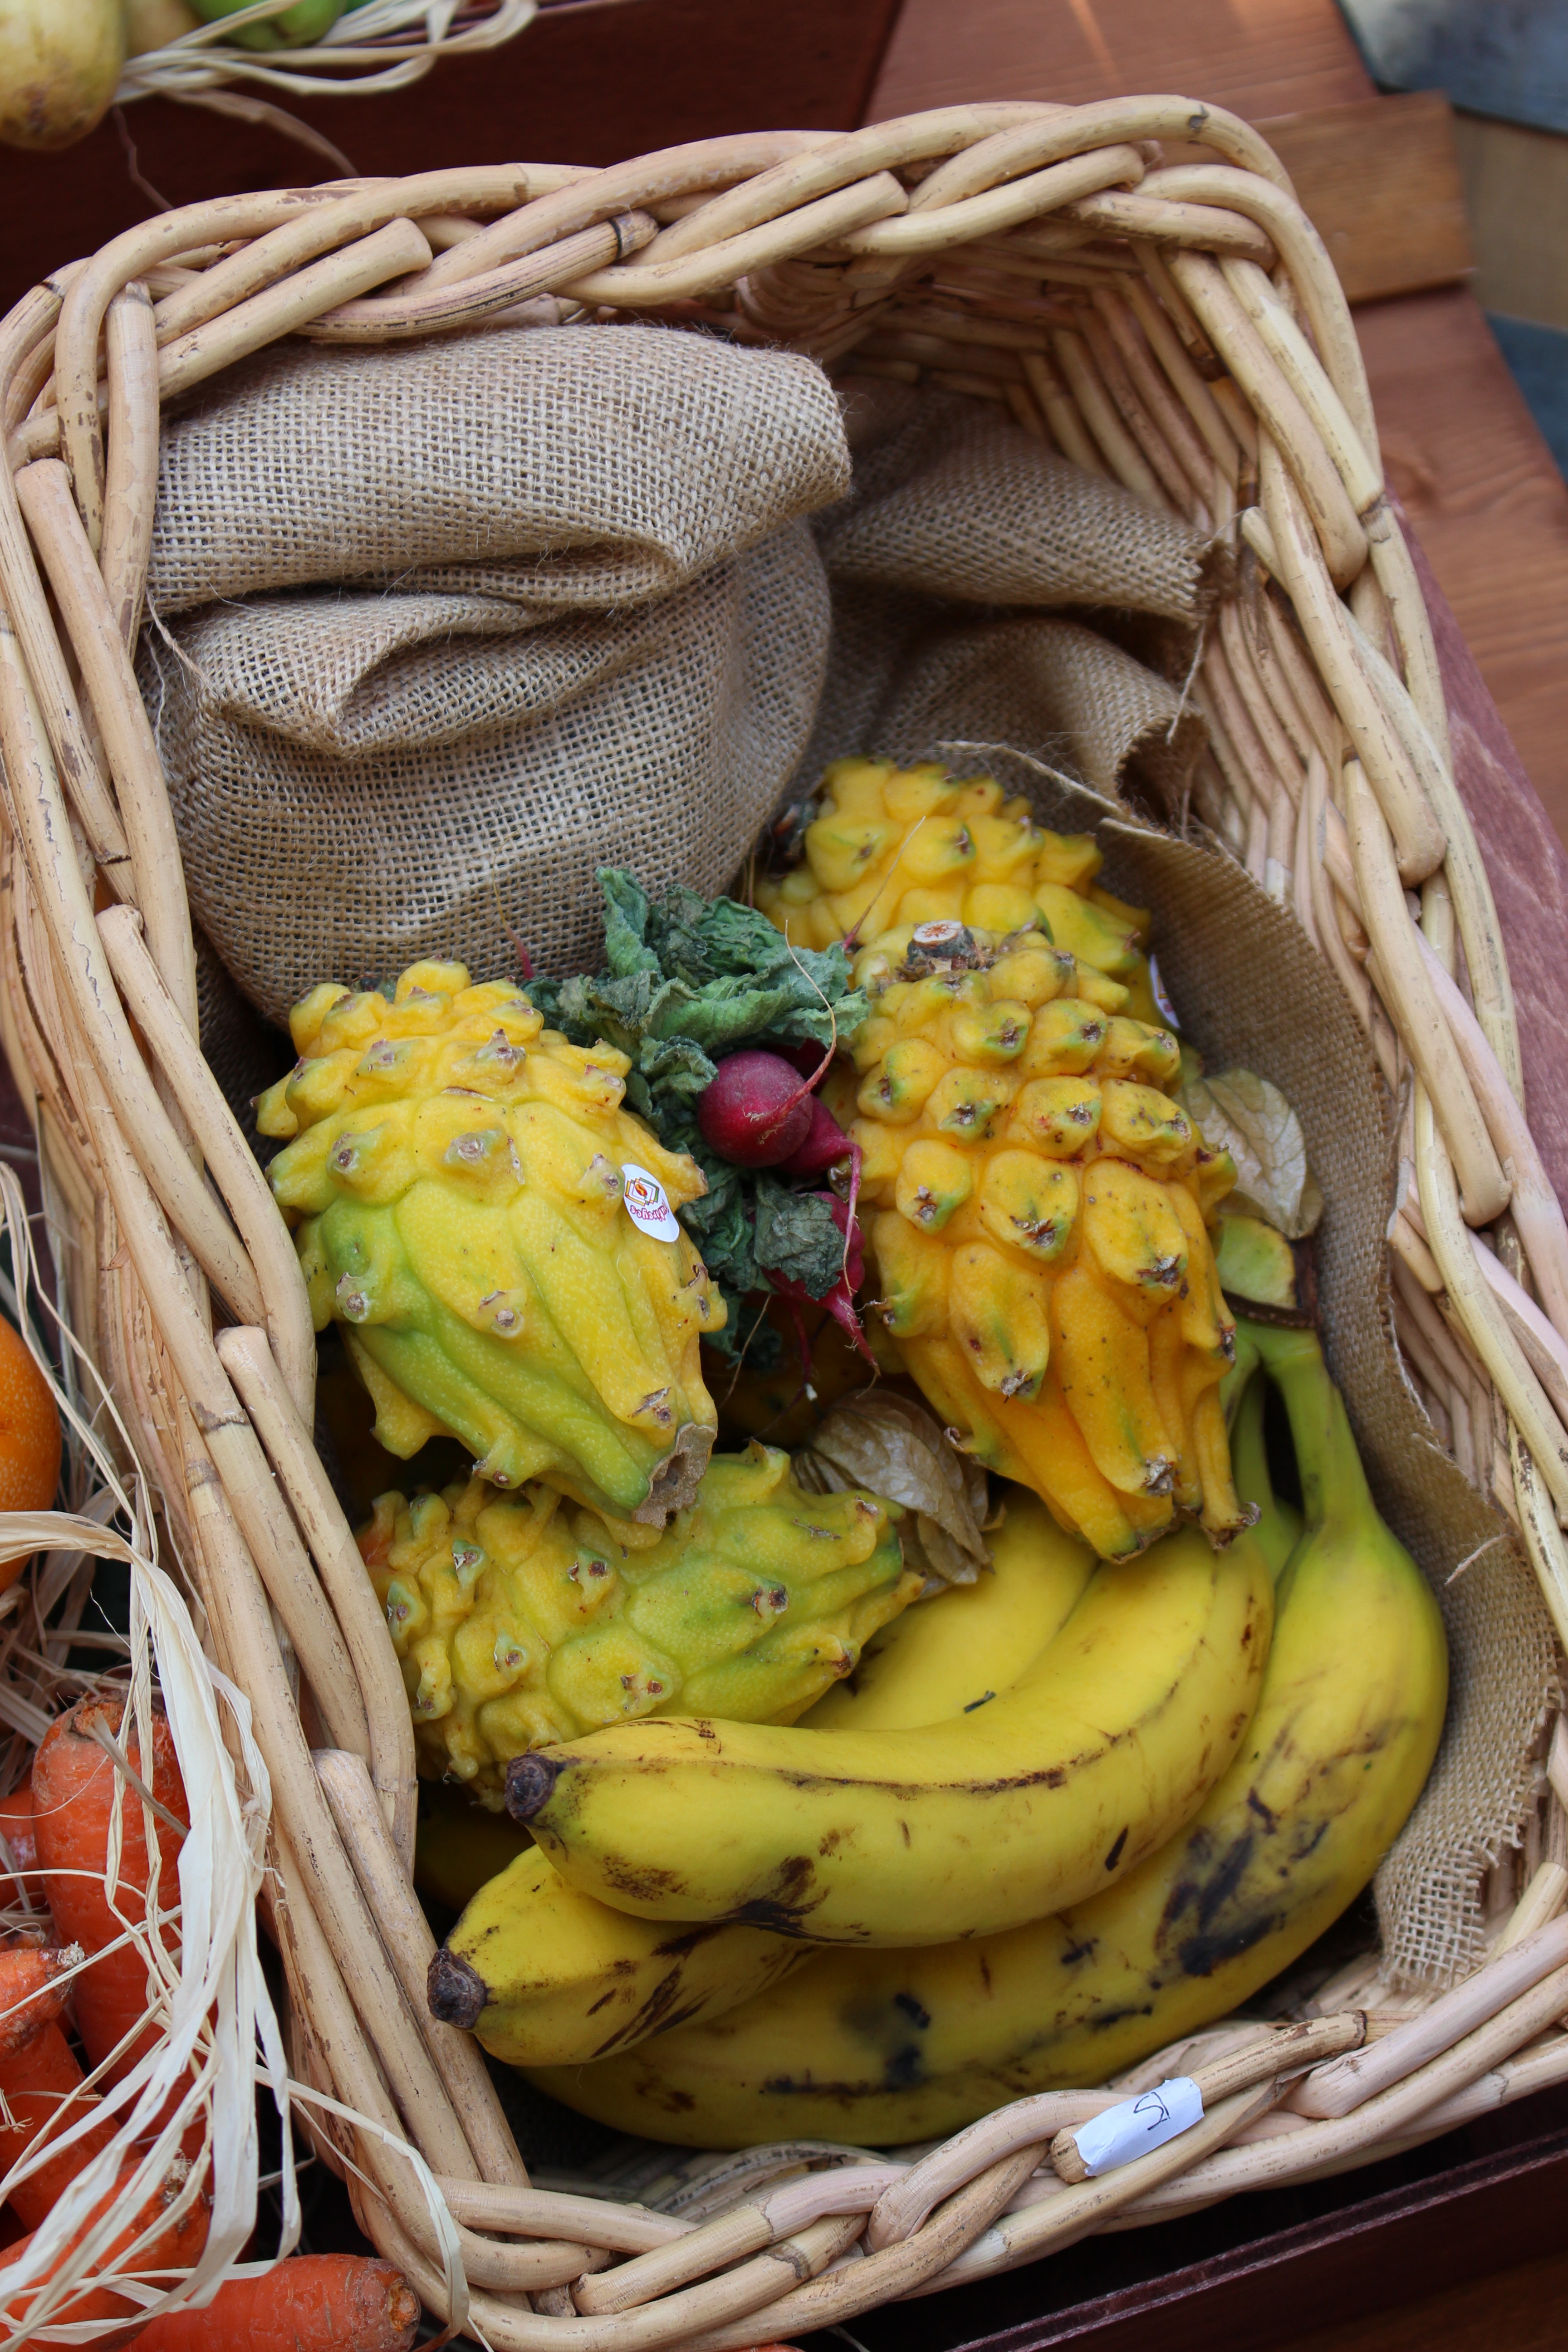
plant, fruit, food, produce, vegetable, market, banana, pineapple, trash, carving, exotic, flowering plant, land plant